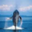
Label: whale